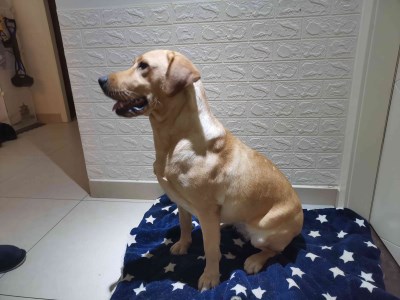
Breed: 3580-n000122-Labrador_retriever